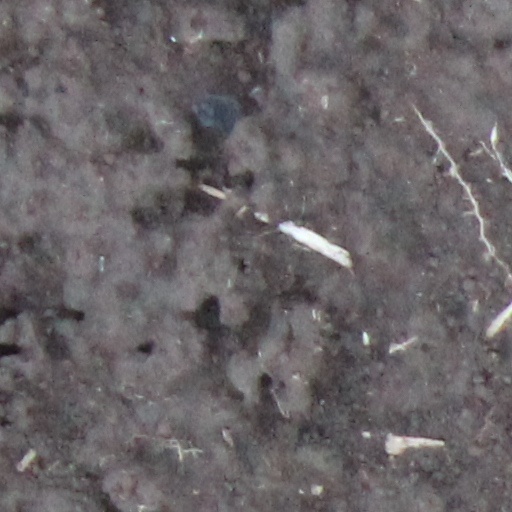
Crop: wheat